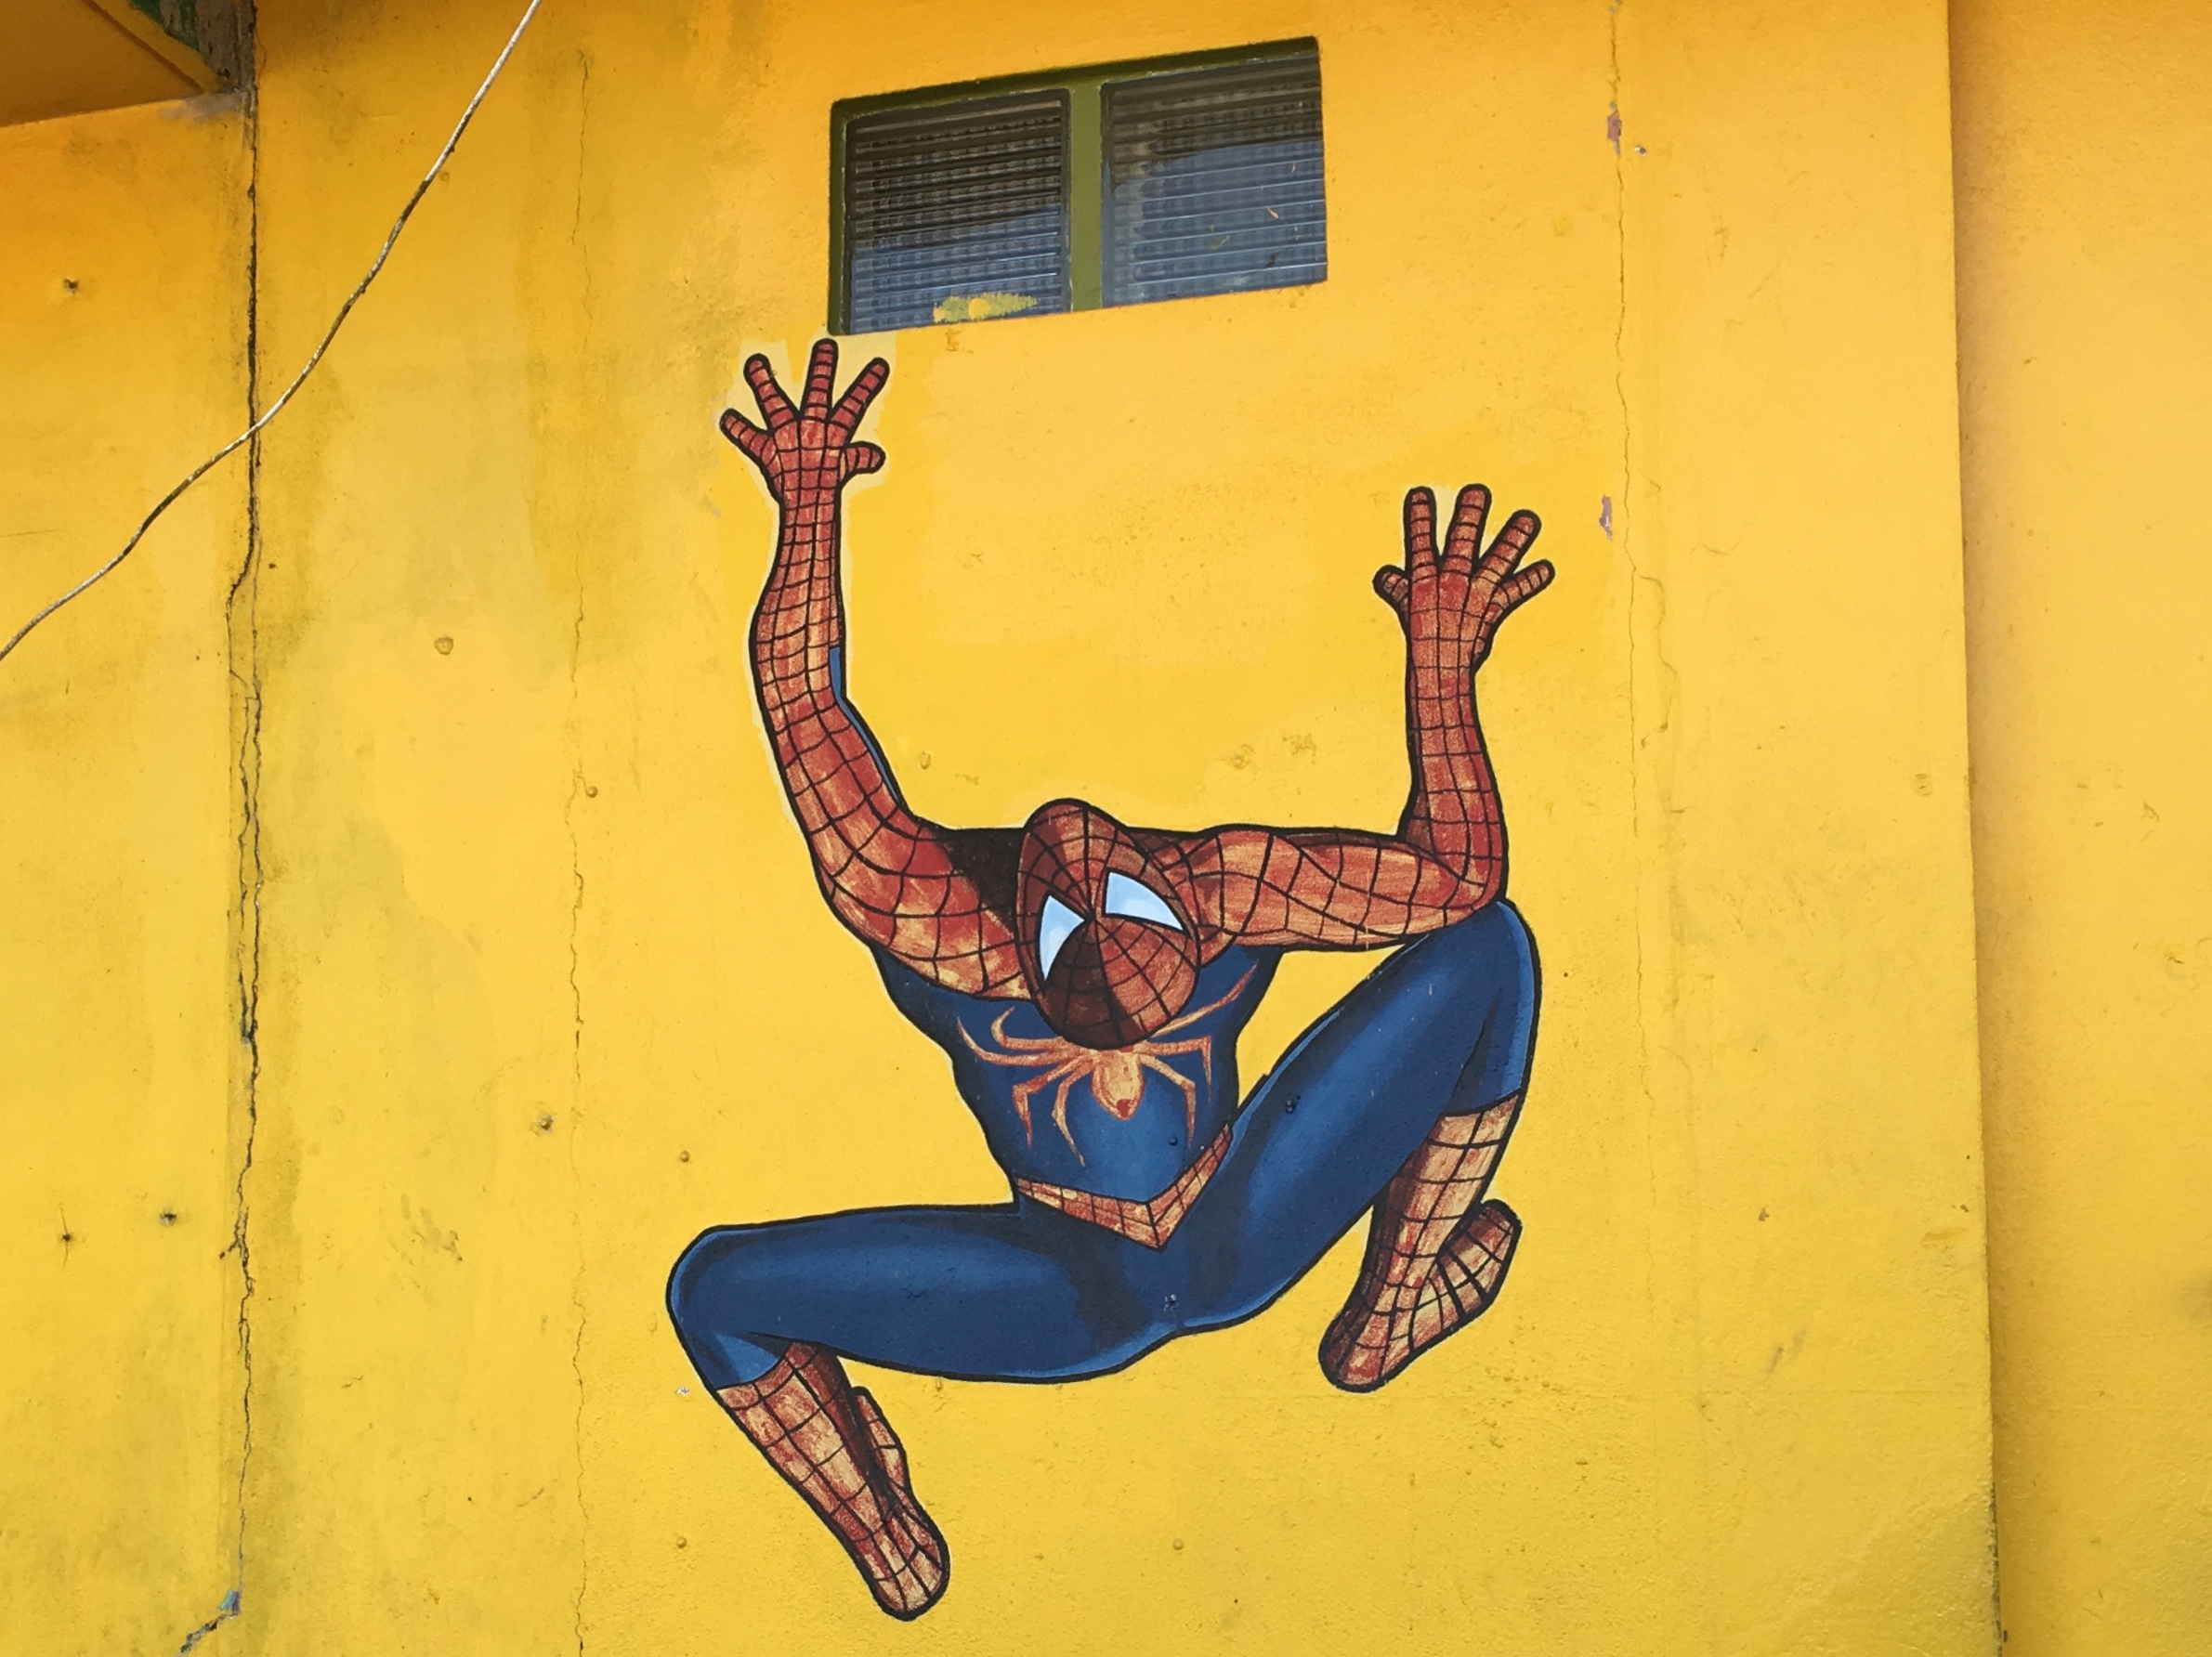
color, blue, yellow, art, illustration, mural, modern art